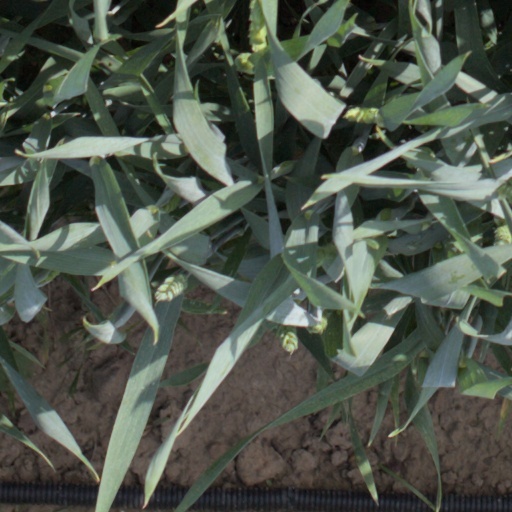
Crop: wheat